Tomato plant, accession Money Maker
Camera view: vertical (180 deg); turntable rotation: 30 degrees
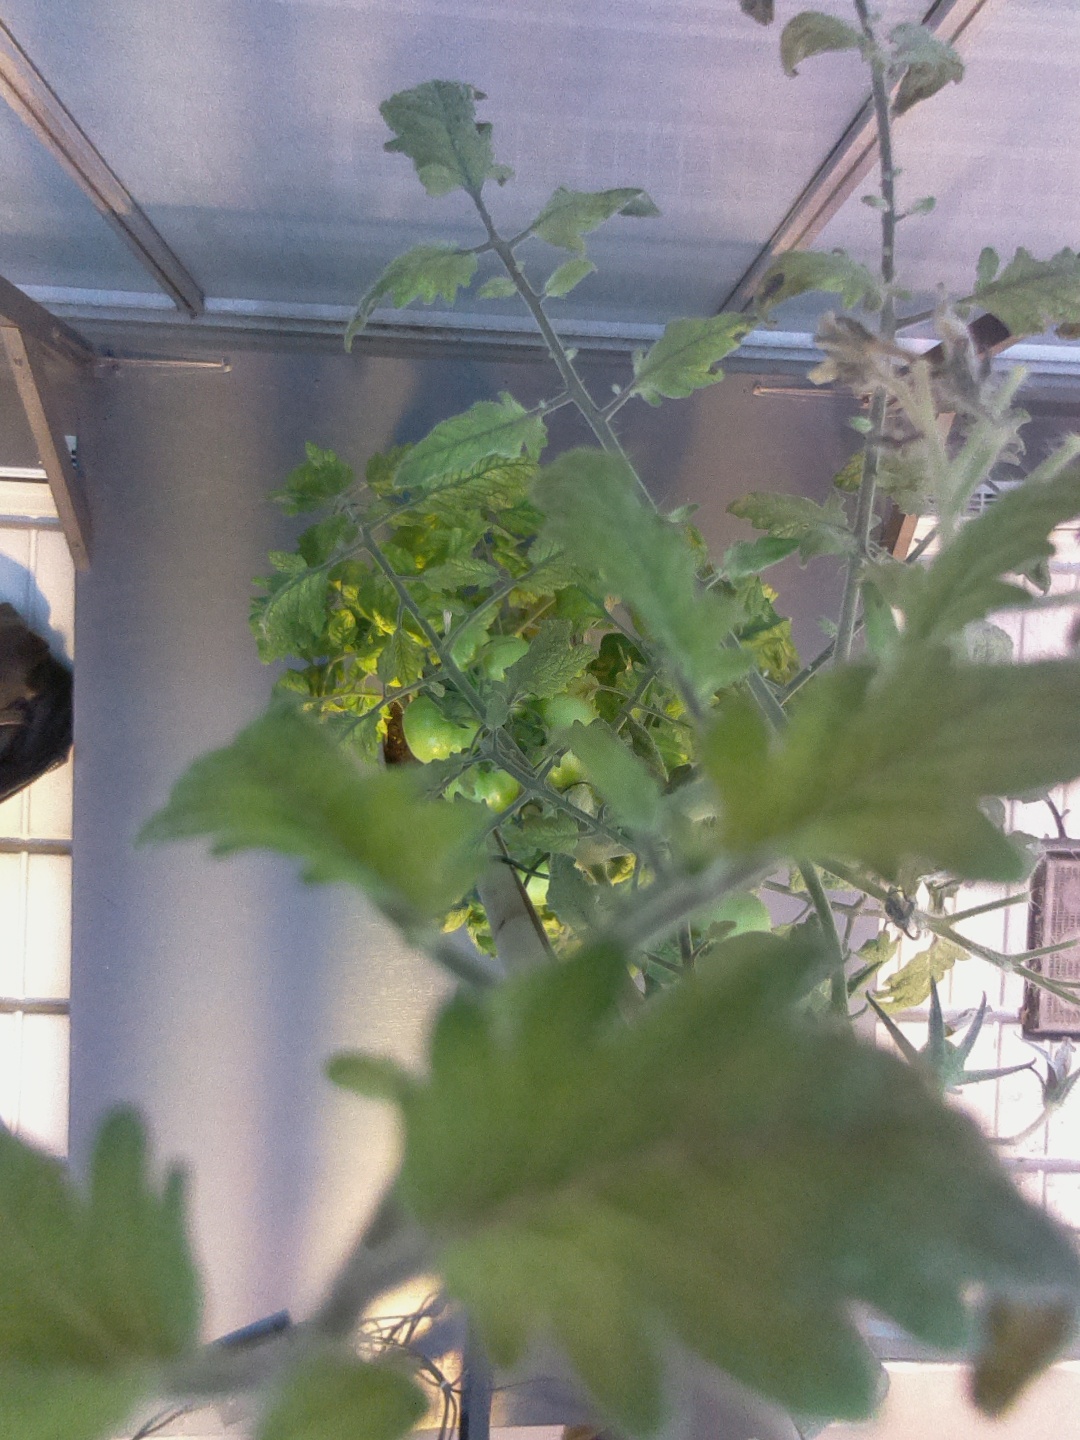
BBCH growth stage 77: 70%-80% of final fruit size